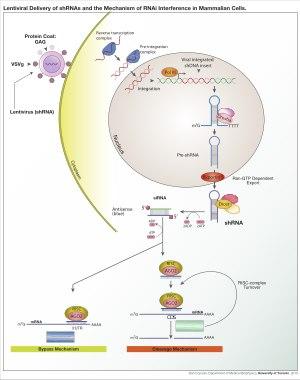
Les petits ARN en épingle à cheveux sont des ARN adoptant une structure en tige et boucle pouvant être utilisé pour réduire l'expression d'un gène cible via phénomène d'interférence par ARN.